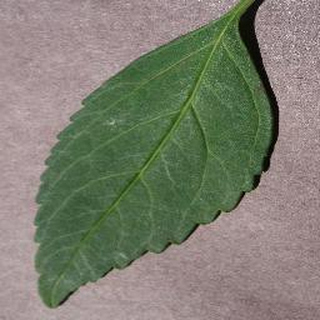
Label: healthy_cherry